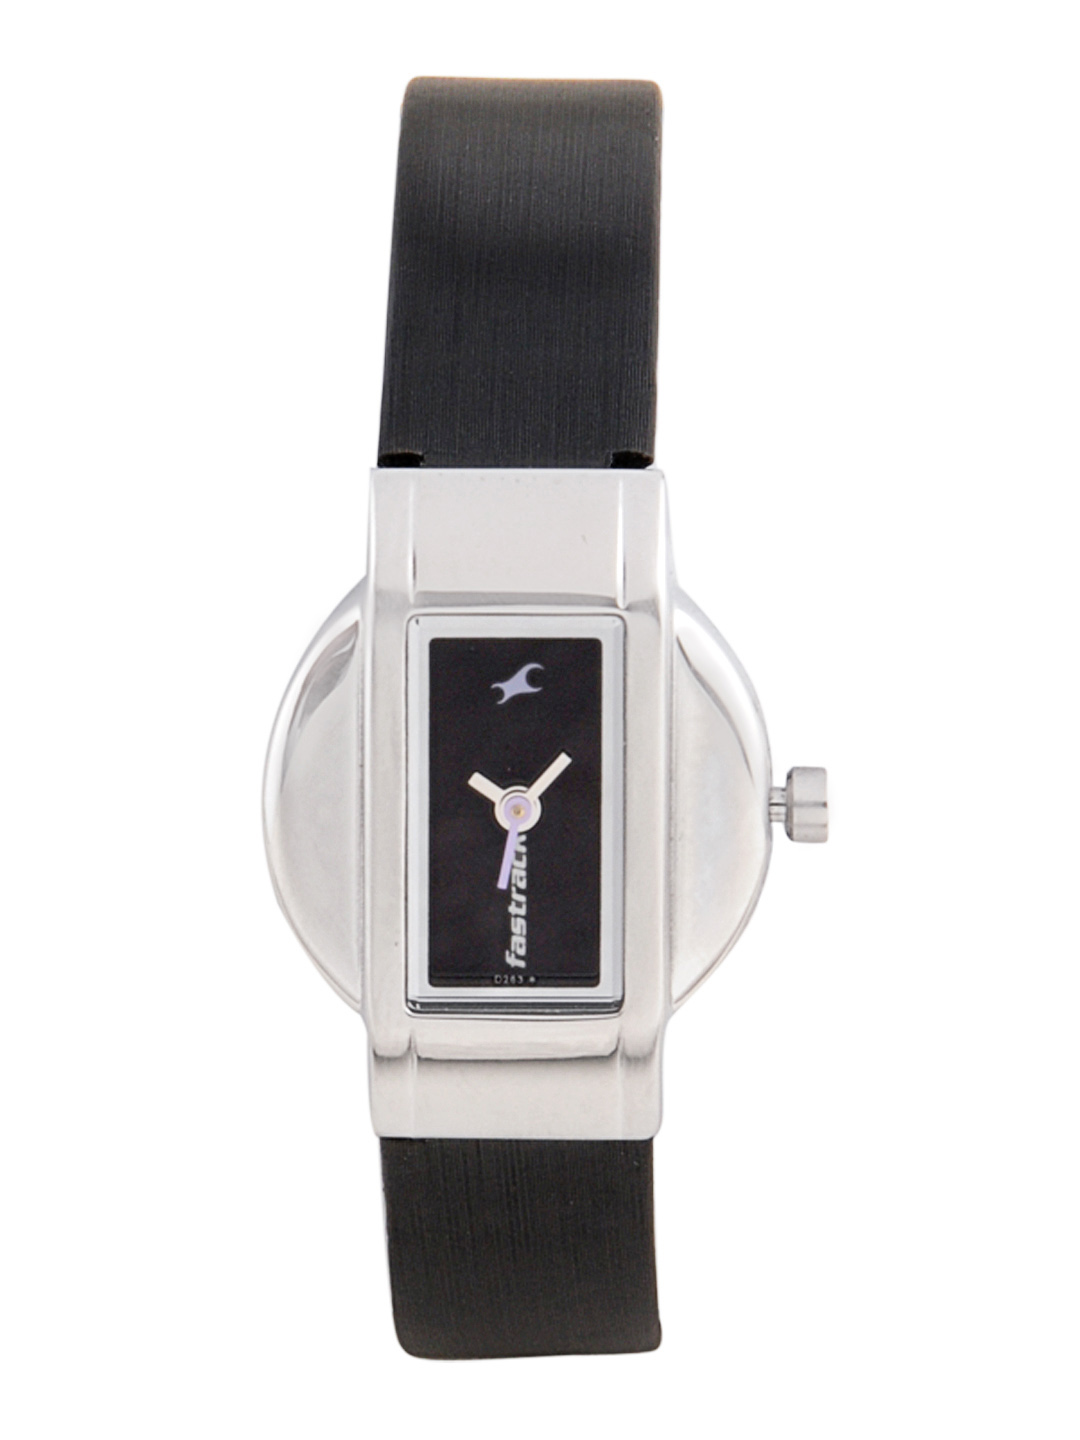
Fastrack Women Black Dial Watch
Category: Accessories / Watches / Watches
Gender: Women
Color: Black
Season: Winter 2016
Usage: Casual